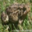
Label: frog